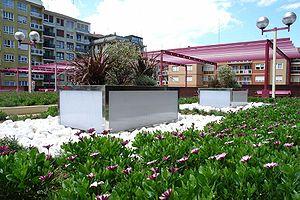
Santurtzi en basque ou Santurce en espagnol est une ville et une commune de Biscaye dans la communauté autonome du Pays basque en Espagne.